Sonia Olschanezky

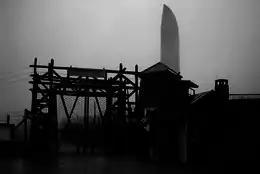
Natzweiler-Struthof camp entrance. Monument to the Departed in background.

Olschanezky remained free until her capture on 21 January 1944. After being interrogated by the Gestapo, she was imprisoned at Fresnes Prison. On 13 May 1944, Olschanezky together with three other captured SOE agents, Andrée Borrel, Vera Leigh and Diana Rowden, were moved from Fresnes to the Gestapo's Paris headquarters at 84 Avenue Foch along with Yolande Beekman, Madeleine Damerment, Eliane Plewman and Odette Sansom, all of whom were F Section agents. (Only Sansom would survive the war.) Later that day they were taken to the railway station, and each handcuffed to a guard on the train. Sansom, in an interview after the war, said: